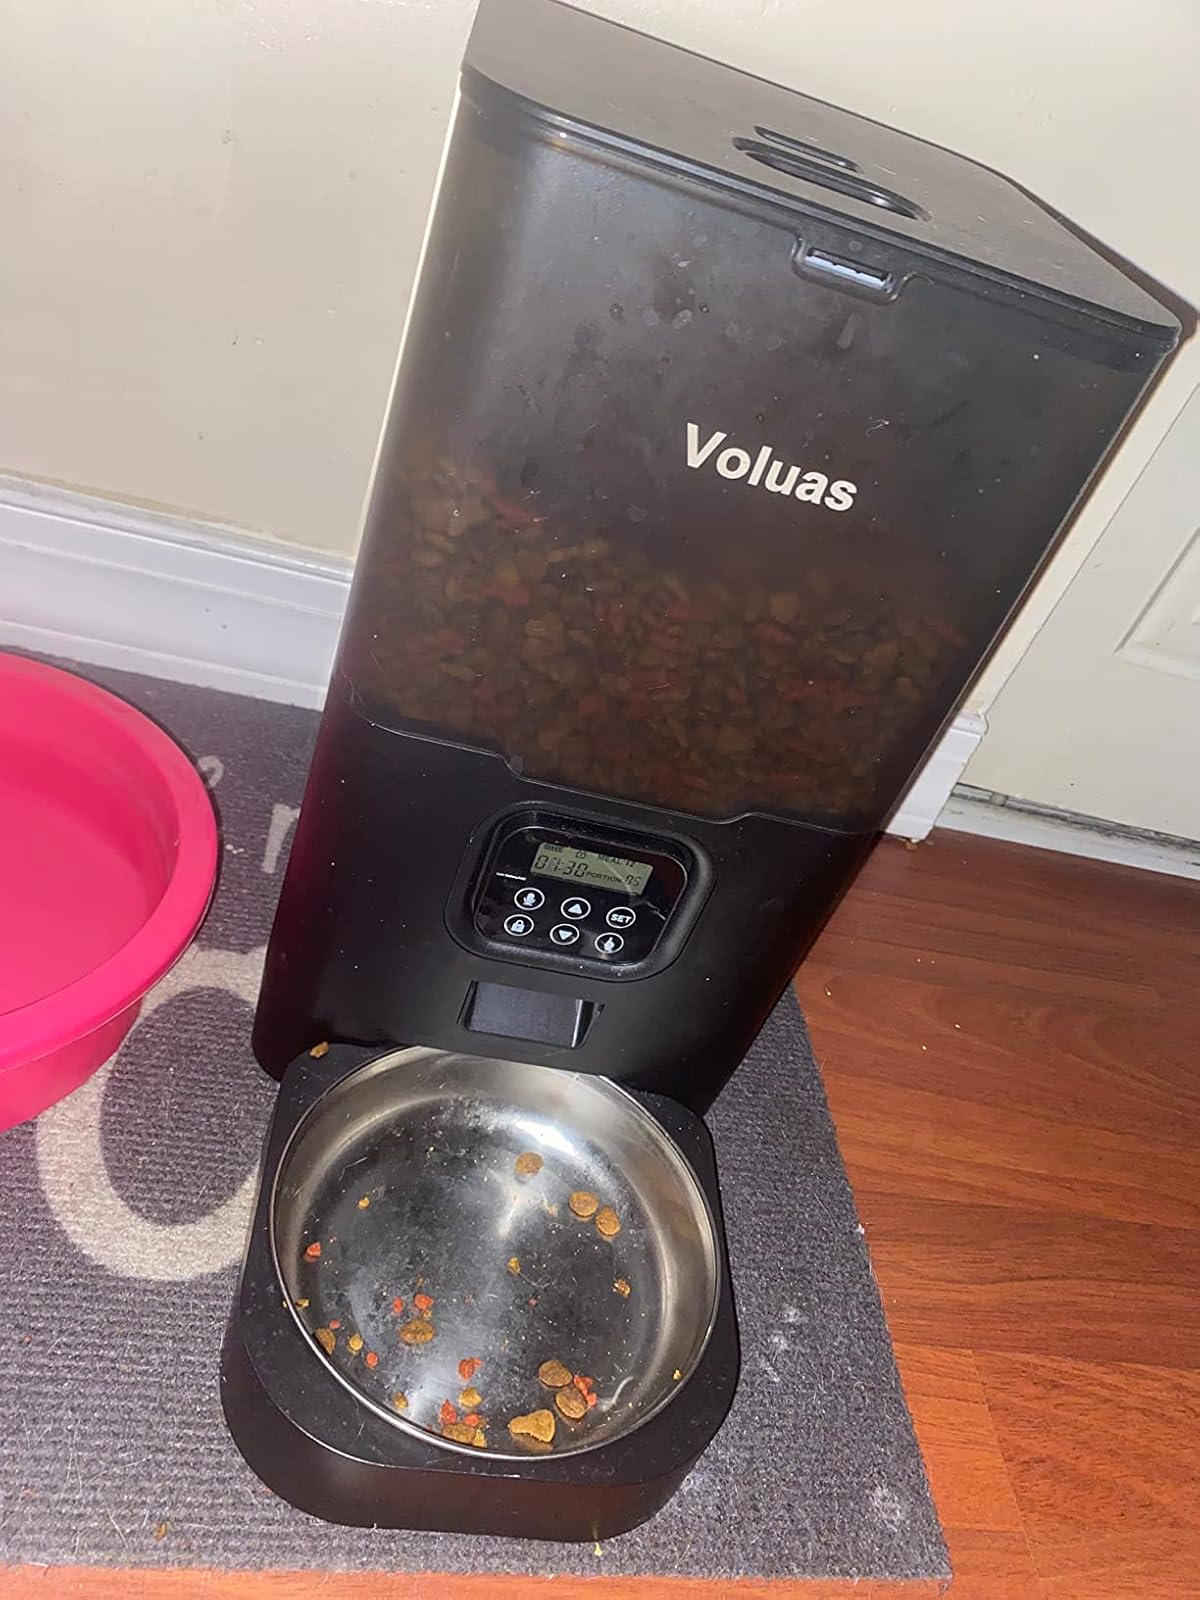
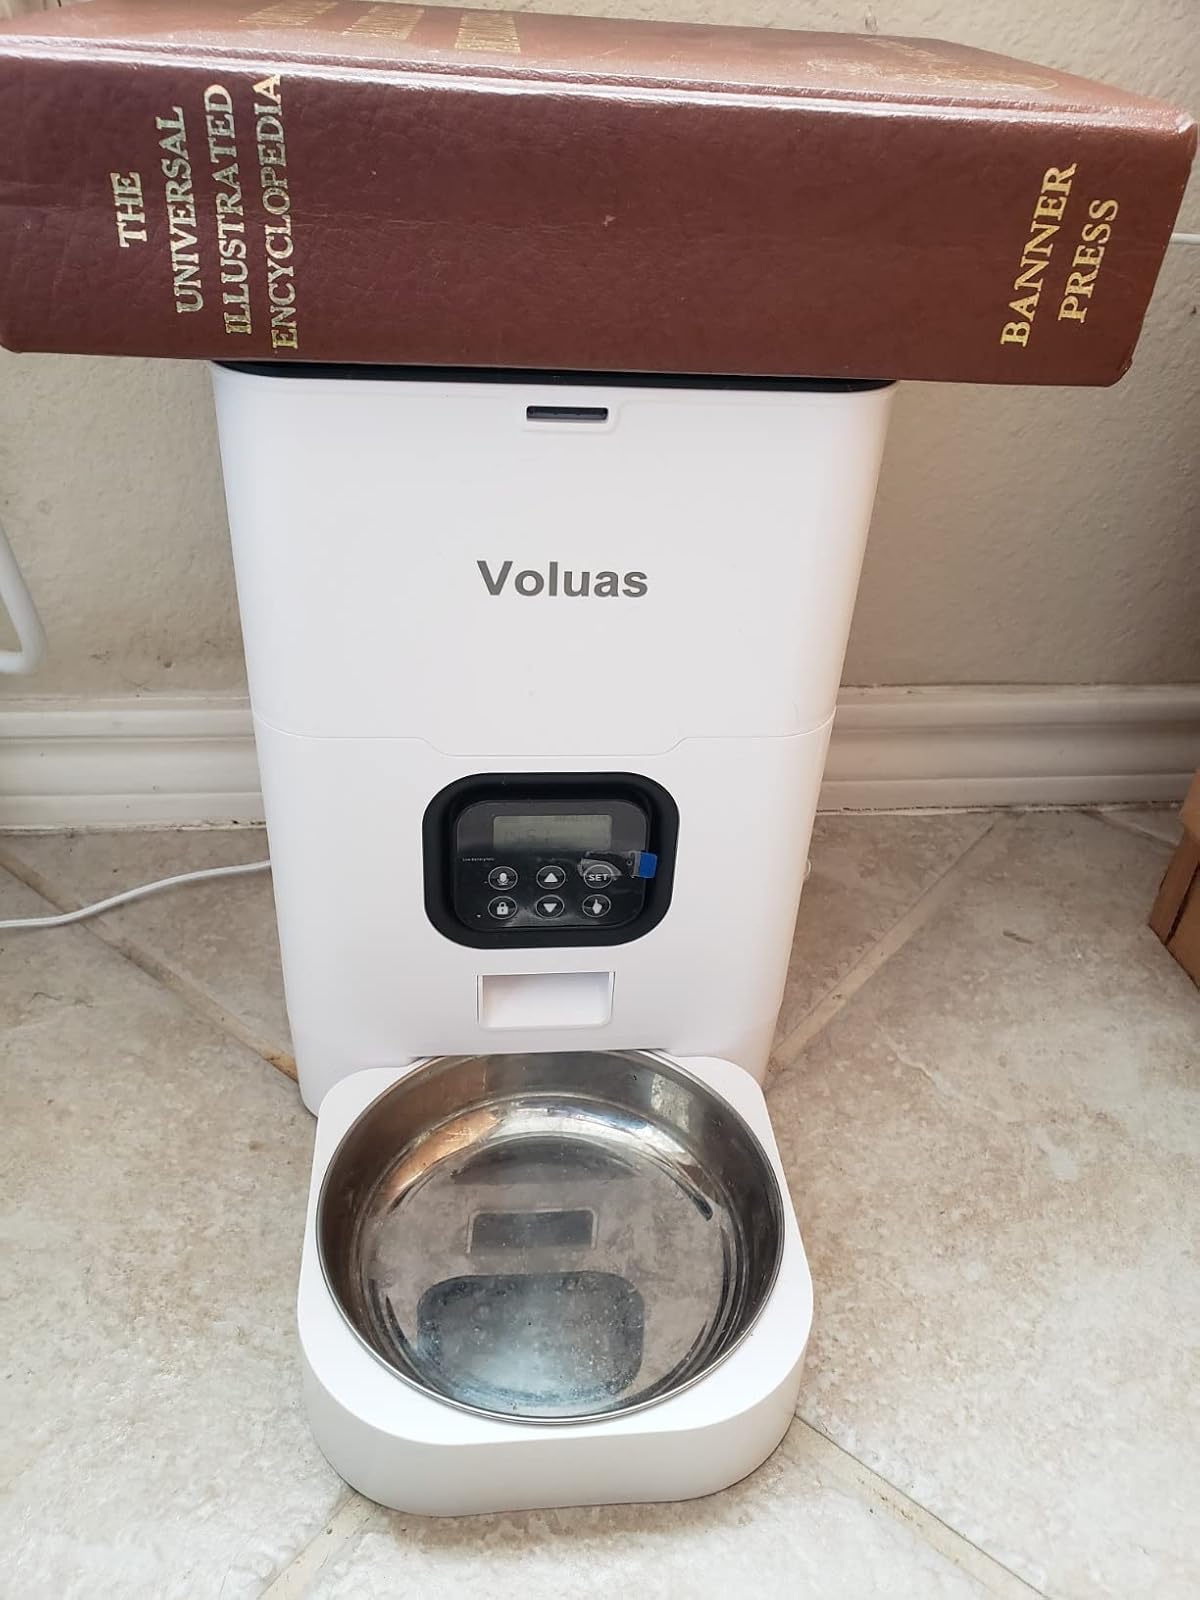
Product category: items_feeder
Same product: no